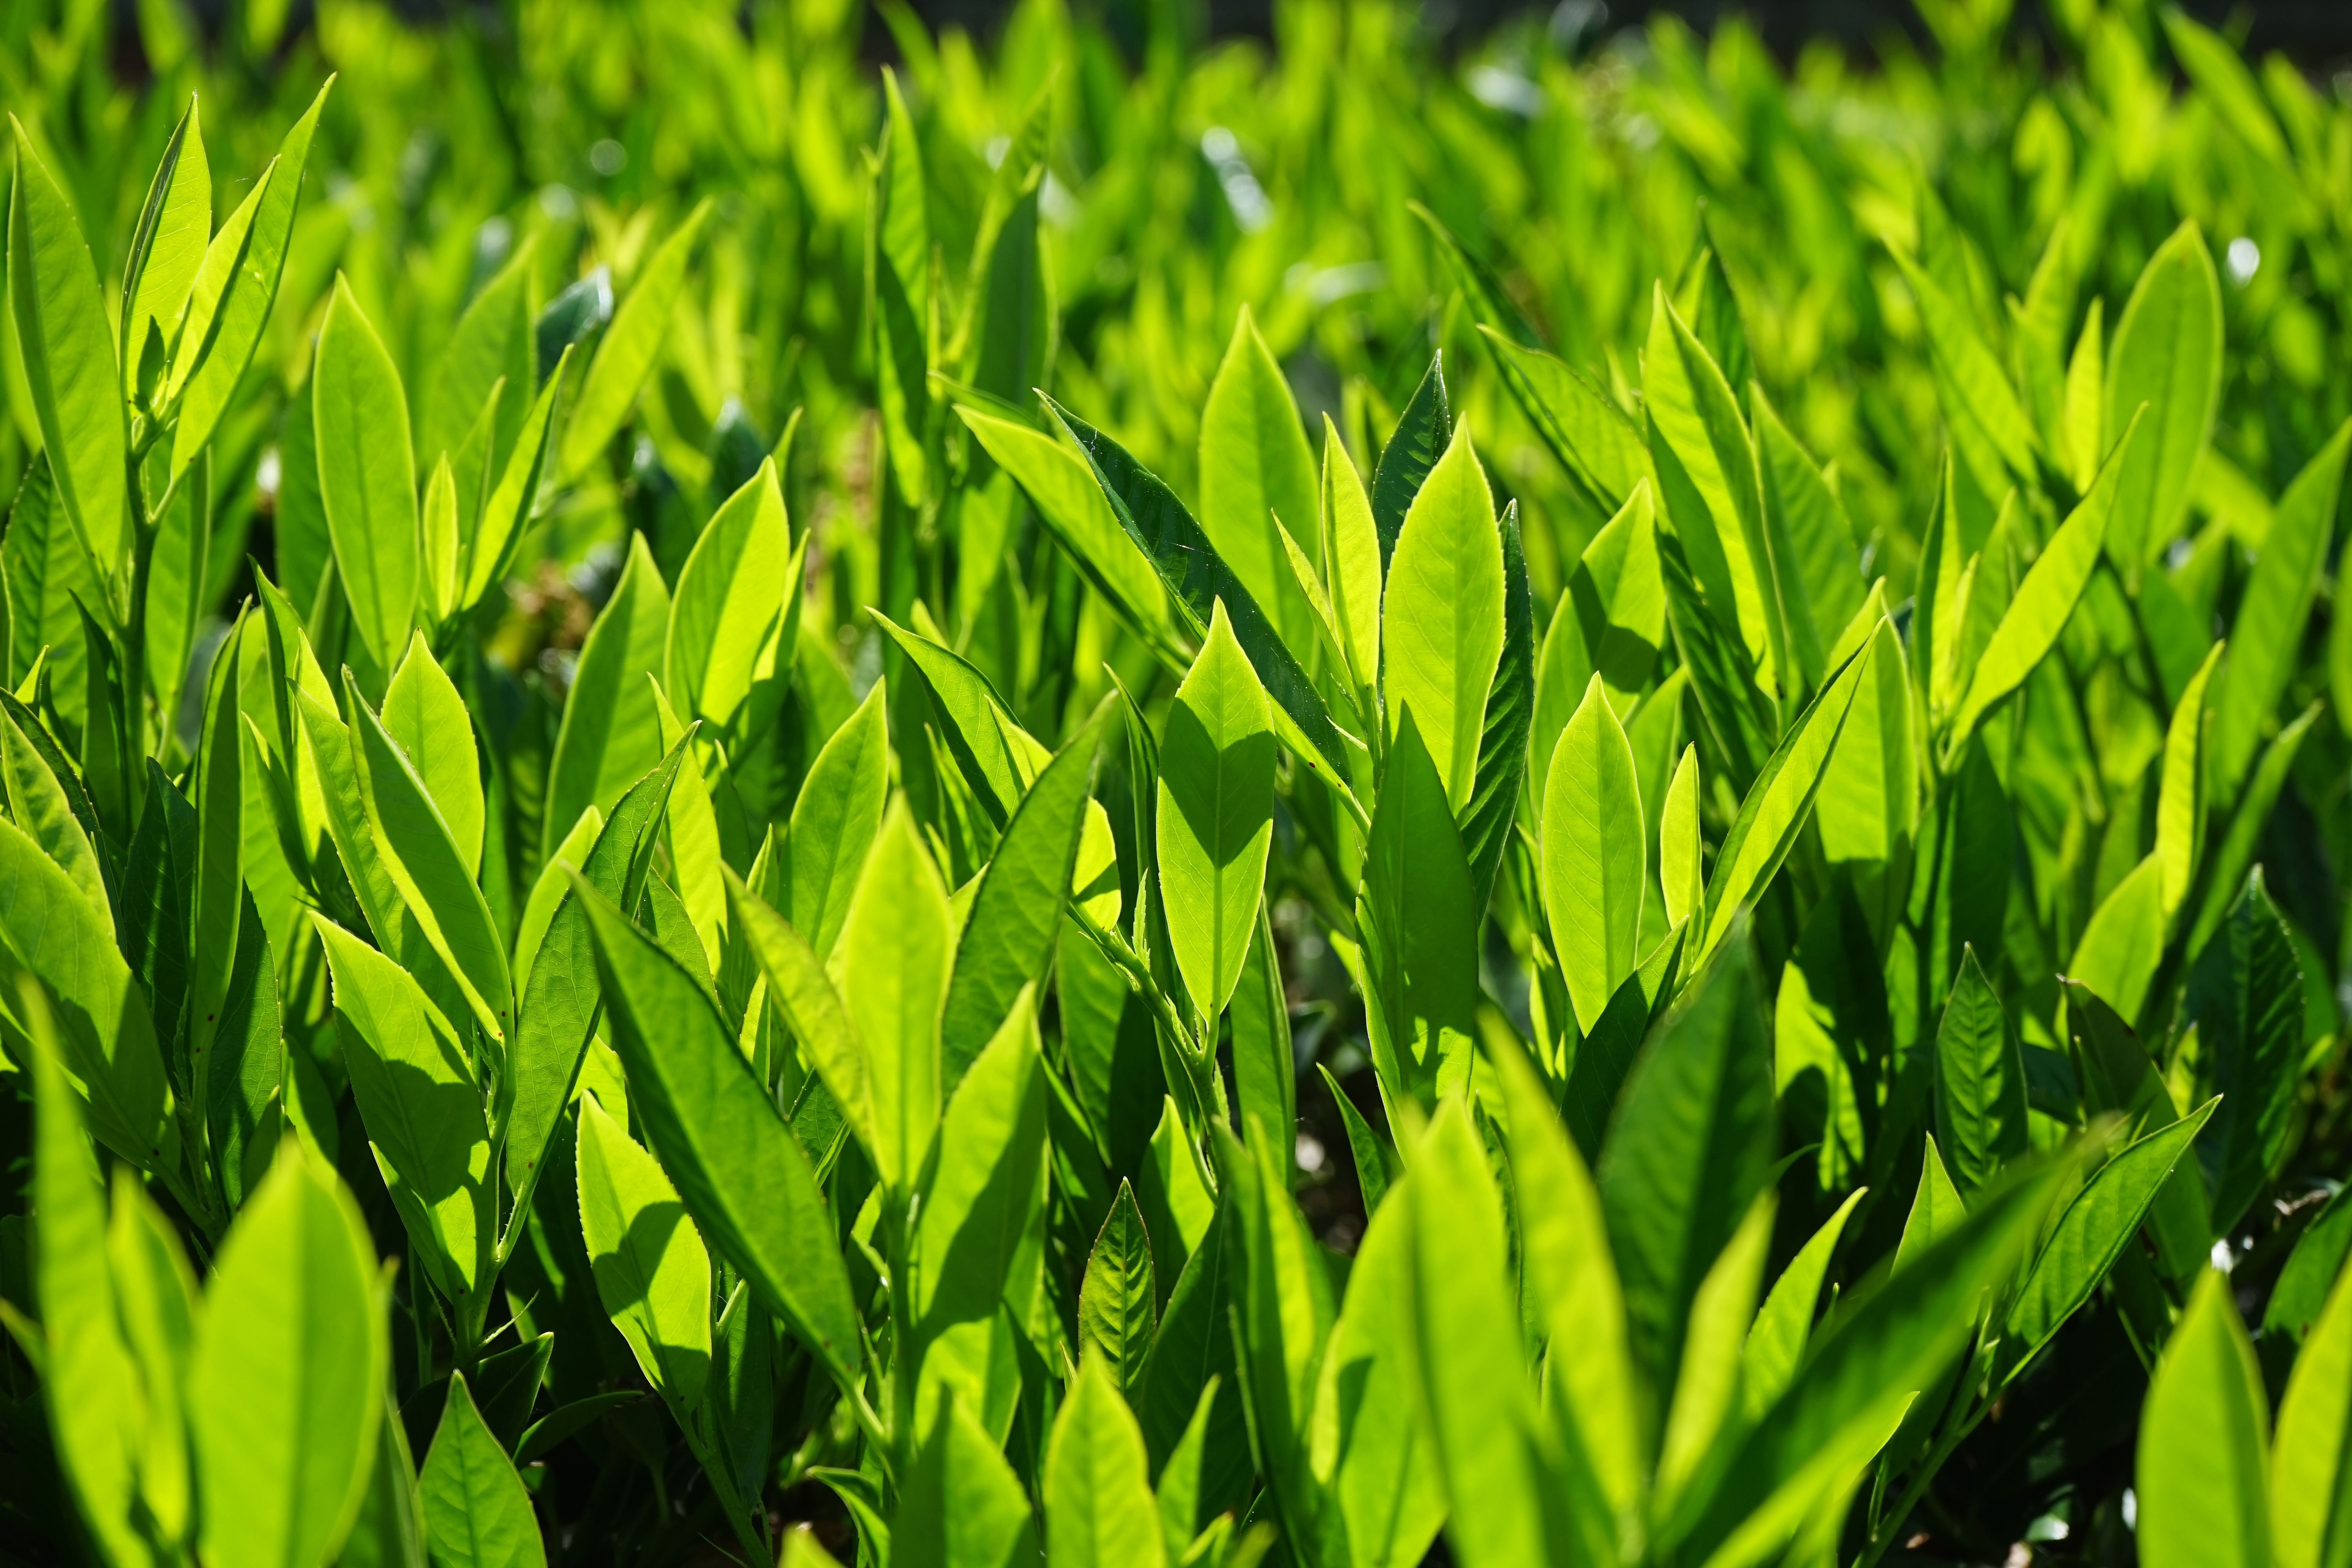
grass, plant, field, lawn, meadow, sunlight, leaf, flower, bush, green, botany, leaves, grassland, bright, ornamental shrub, light green, back light, ornamental plant, shades of green, rose greenhouse, bayberry, rosaceae, grass family, plant stem, prunus laurocerasus, laurocerasus officinalis, laurus